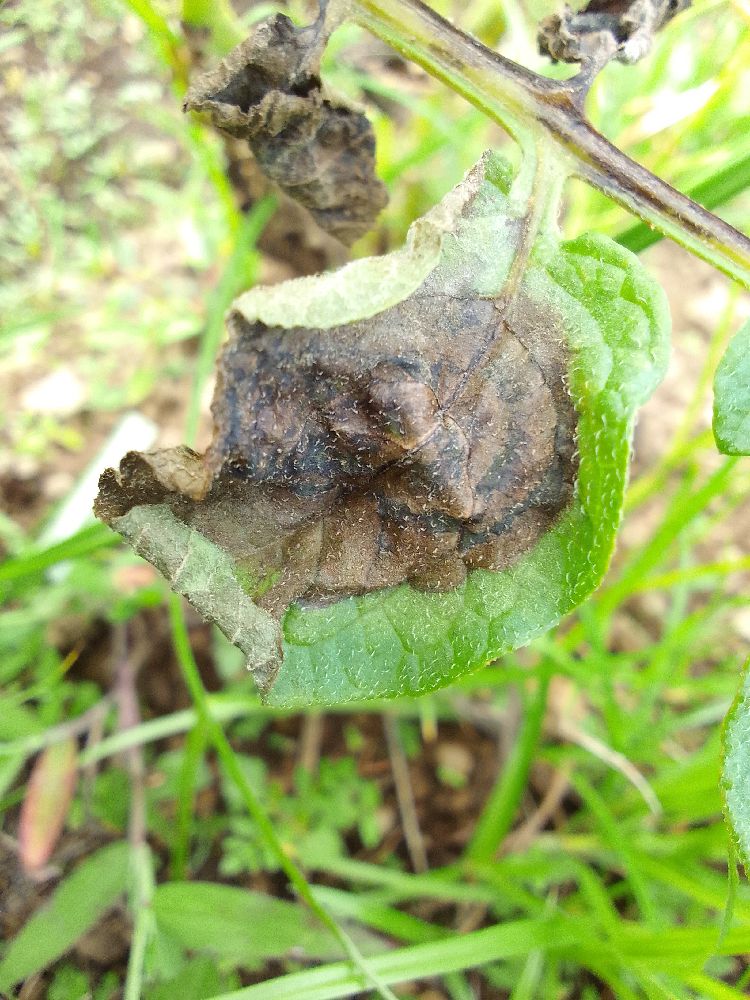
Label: Late blight